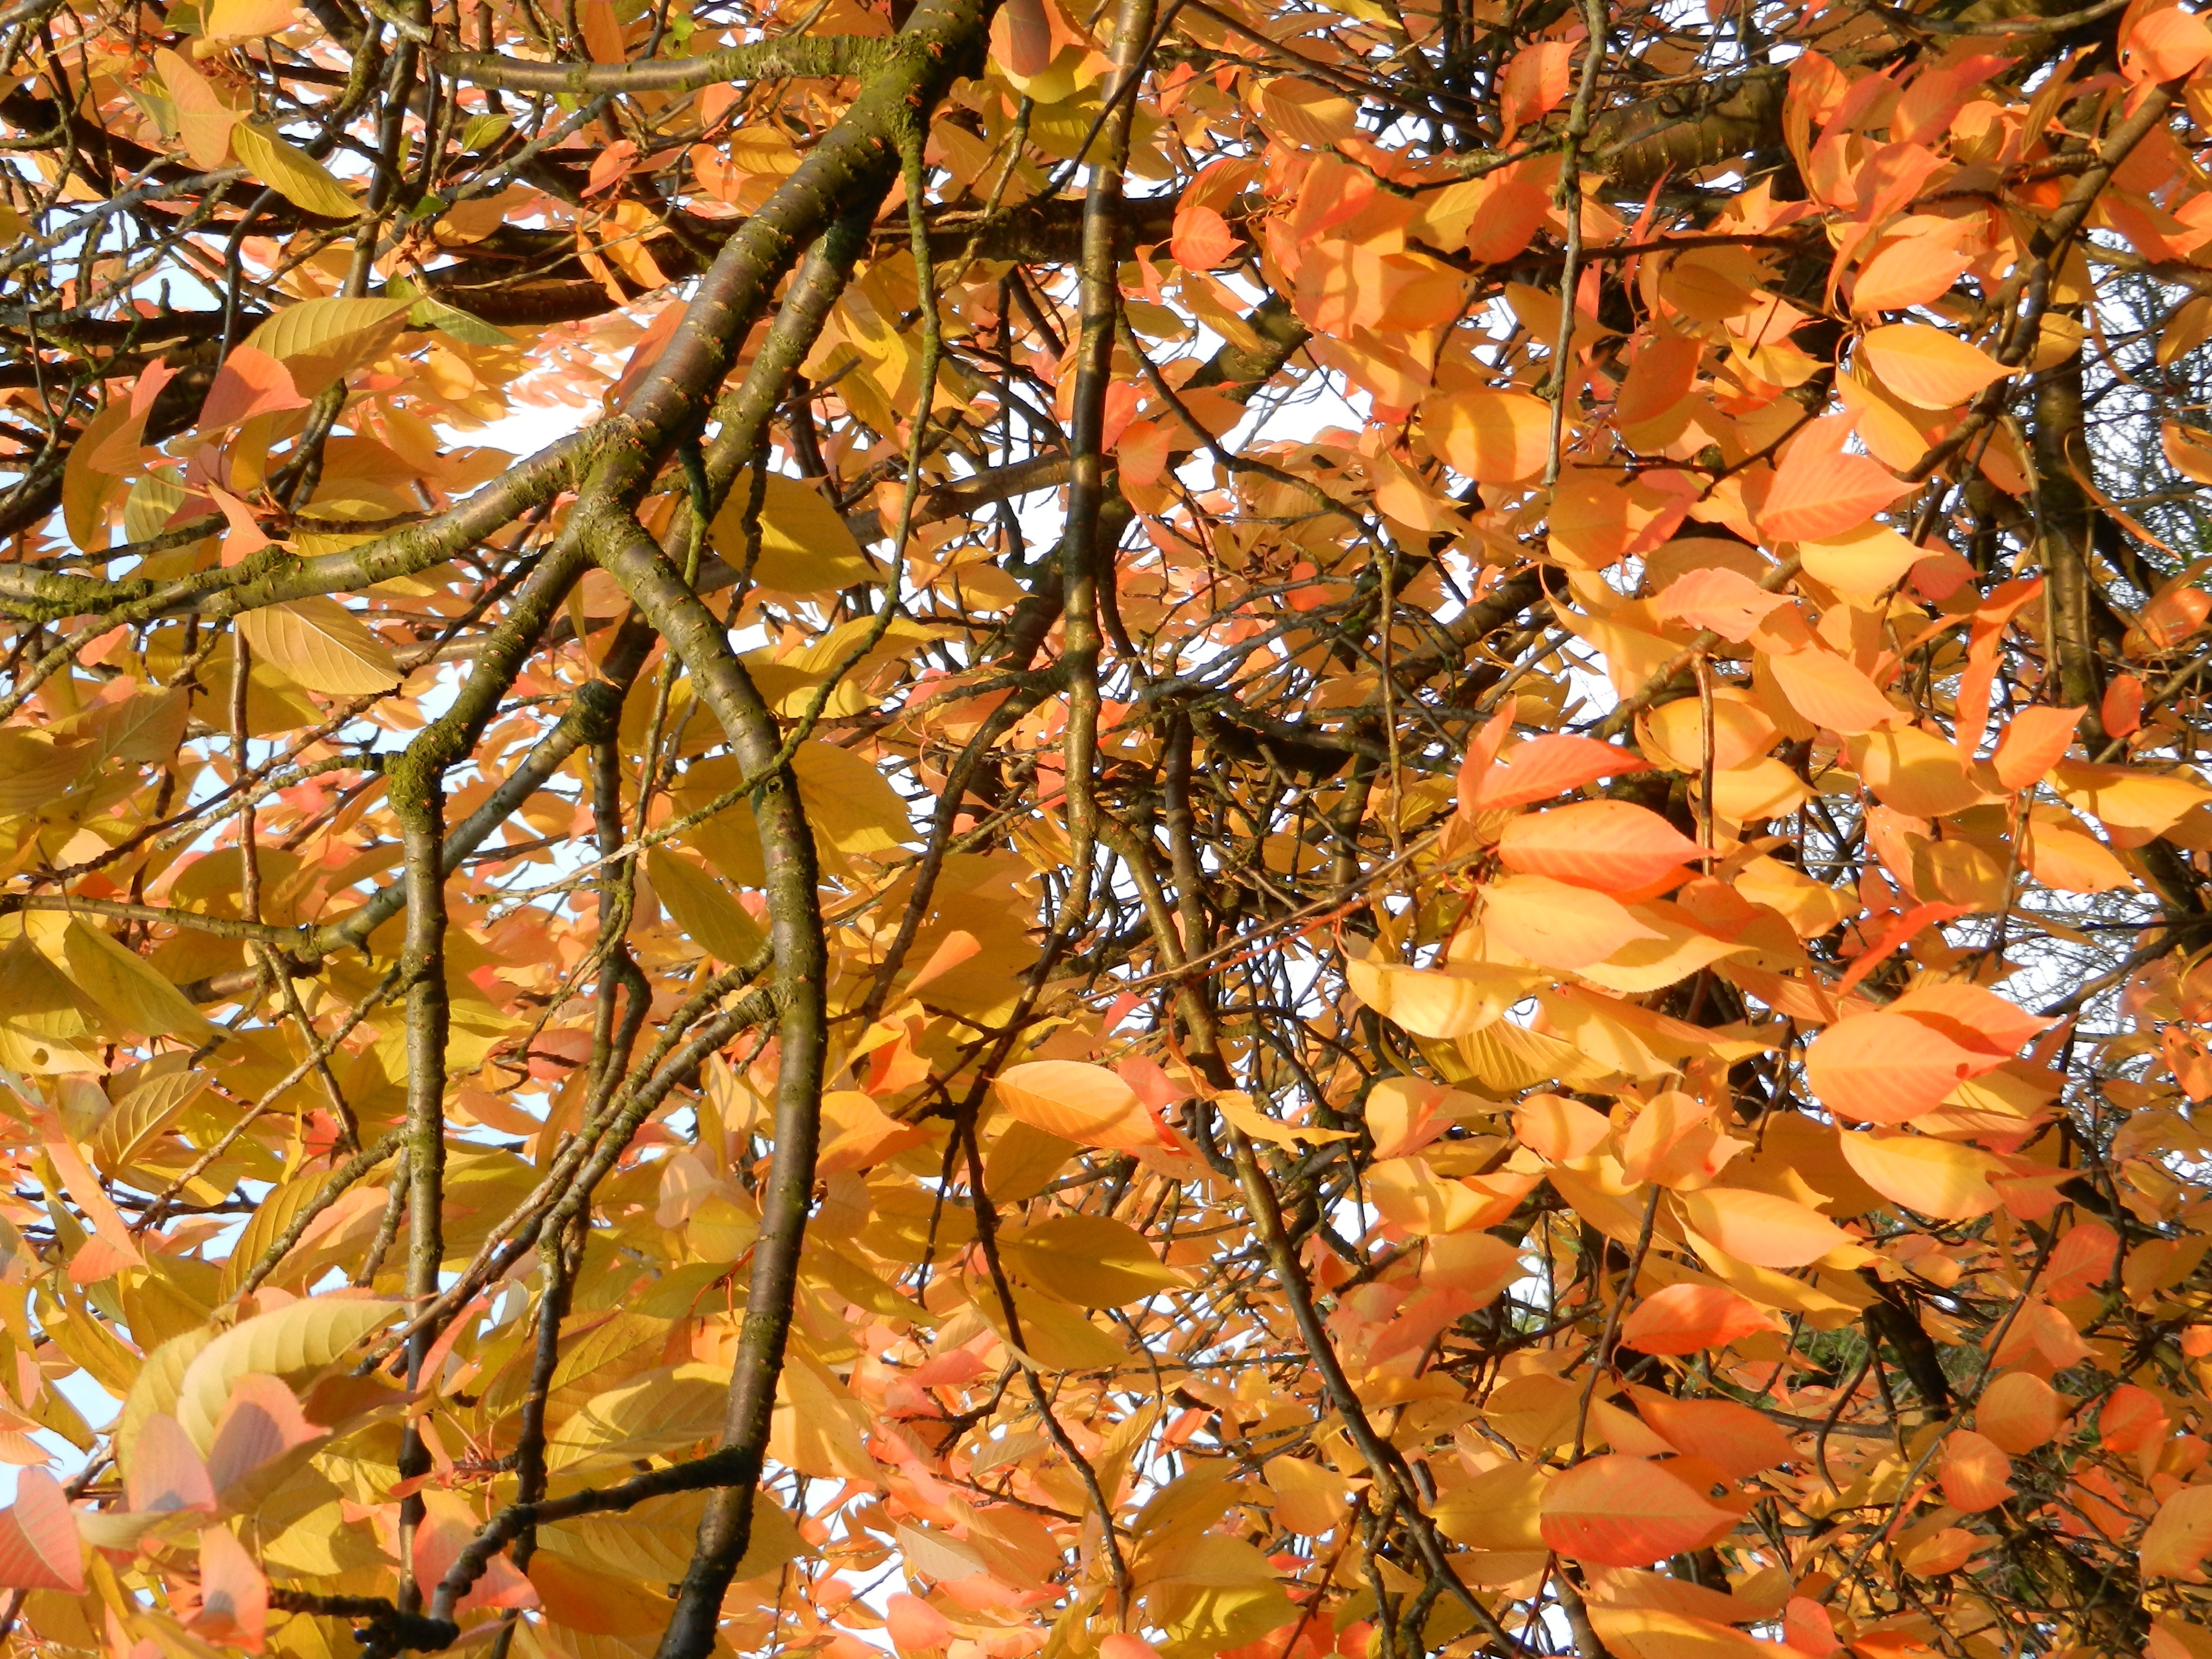
tree, nature, branch, plant, sunlight, leaf, flower, dry, foliage, produce, autumn, botany, yellow, flora, season, sunny, gold, deciduous, autumn leaves, autumn gold, yellow leaves, vanishing, autumn foliage, flowering plant, woody plant, land plant